Ecuadorian–Peruvian War

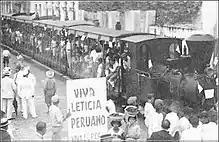
Peruvian protesters opposing the transfer of Leticia.

The dispute was again brought into the spotlight after the signing of the Salomón–Lozano Treaty in March 1922 by the governments of Colombia and Peru, which at that time was ruled by Augusto B. Leguía. The treaty, which was kept secret, set the boundary between Peru and Colombia as the Putumayo River, with the exception of a small strip of land controlled by the city of Leticia that would connect Colombia to the main flow of the Amazon River. With that, Colombia effectively recognized Peruvian control of the rest of the disputed region south of the Putumayo River.